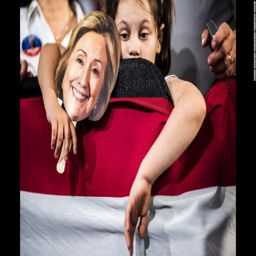
a girl attends a rally at a high school .